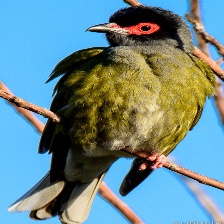
Species: AUSTRALASIAN FIGBIRD
Scientific name: SPHECOTHERES VIEILLOTI